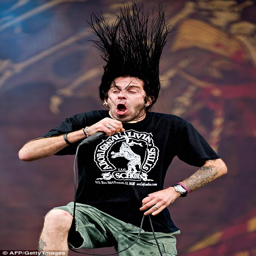
detained : death metal artist has been detained over the death of a fan during a concert